On the Ice

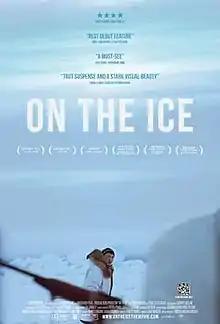
Film poster

On the Ice is a 2011 American drama film written and directed by Andrew Okpeaha MacLean. The film is set in (and was shot on location in) Utqiagvik, Alaska, MacLean's home town, and follows two Iñupiaq teenagers who, while on a seal hunt, accidentally kill one of their friends in a fight. Afraid of the consequences, they lie about his death and must grapple with their grief and guilt while attempting to keep their secret. The film is based upon an earlier work of MacLean's, "Sikumi", which he released as a short film in 2008. "On the Ice" had its world premiere on January 21, 2011, at the Sundance Film Festival.